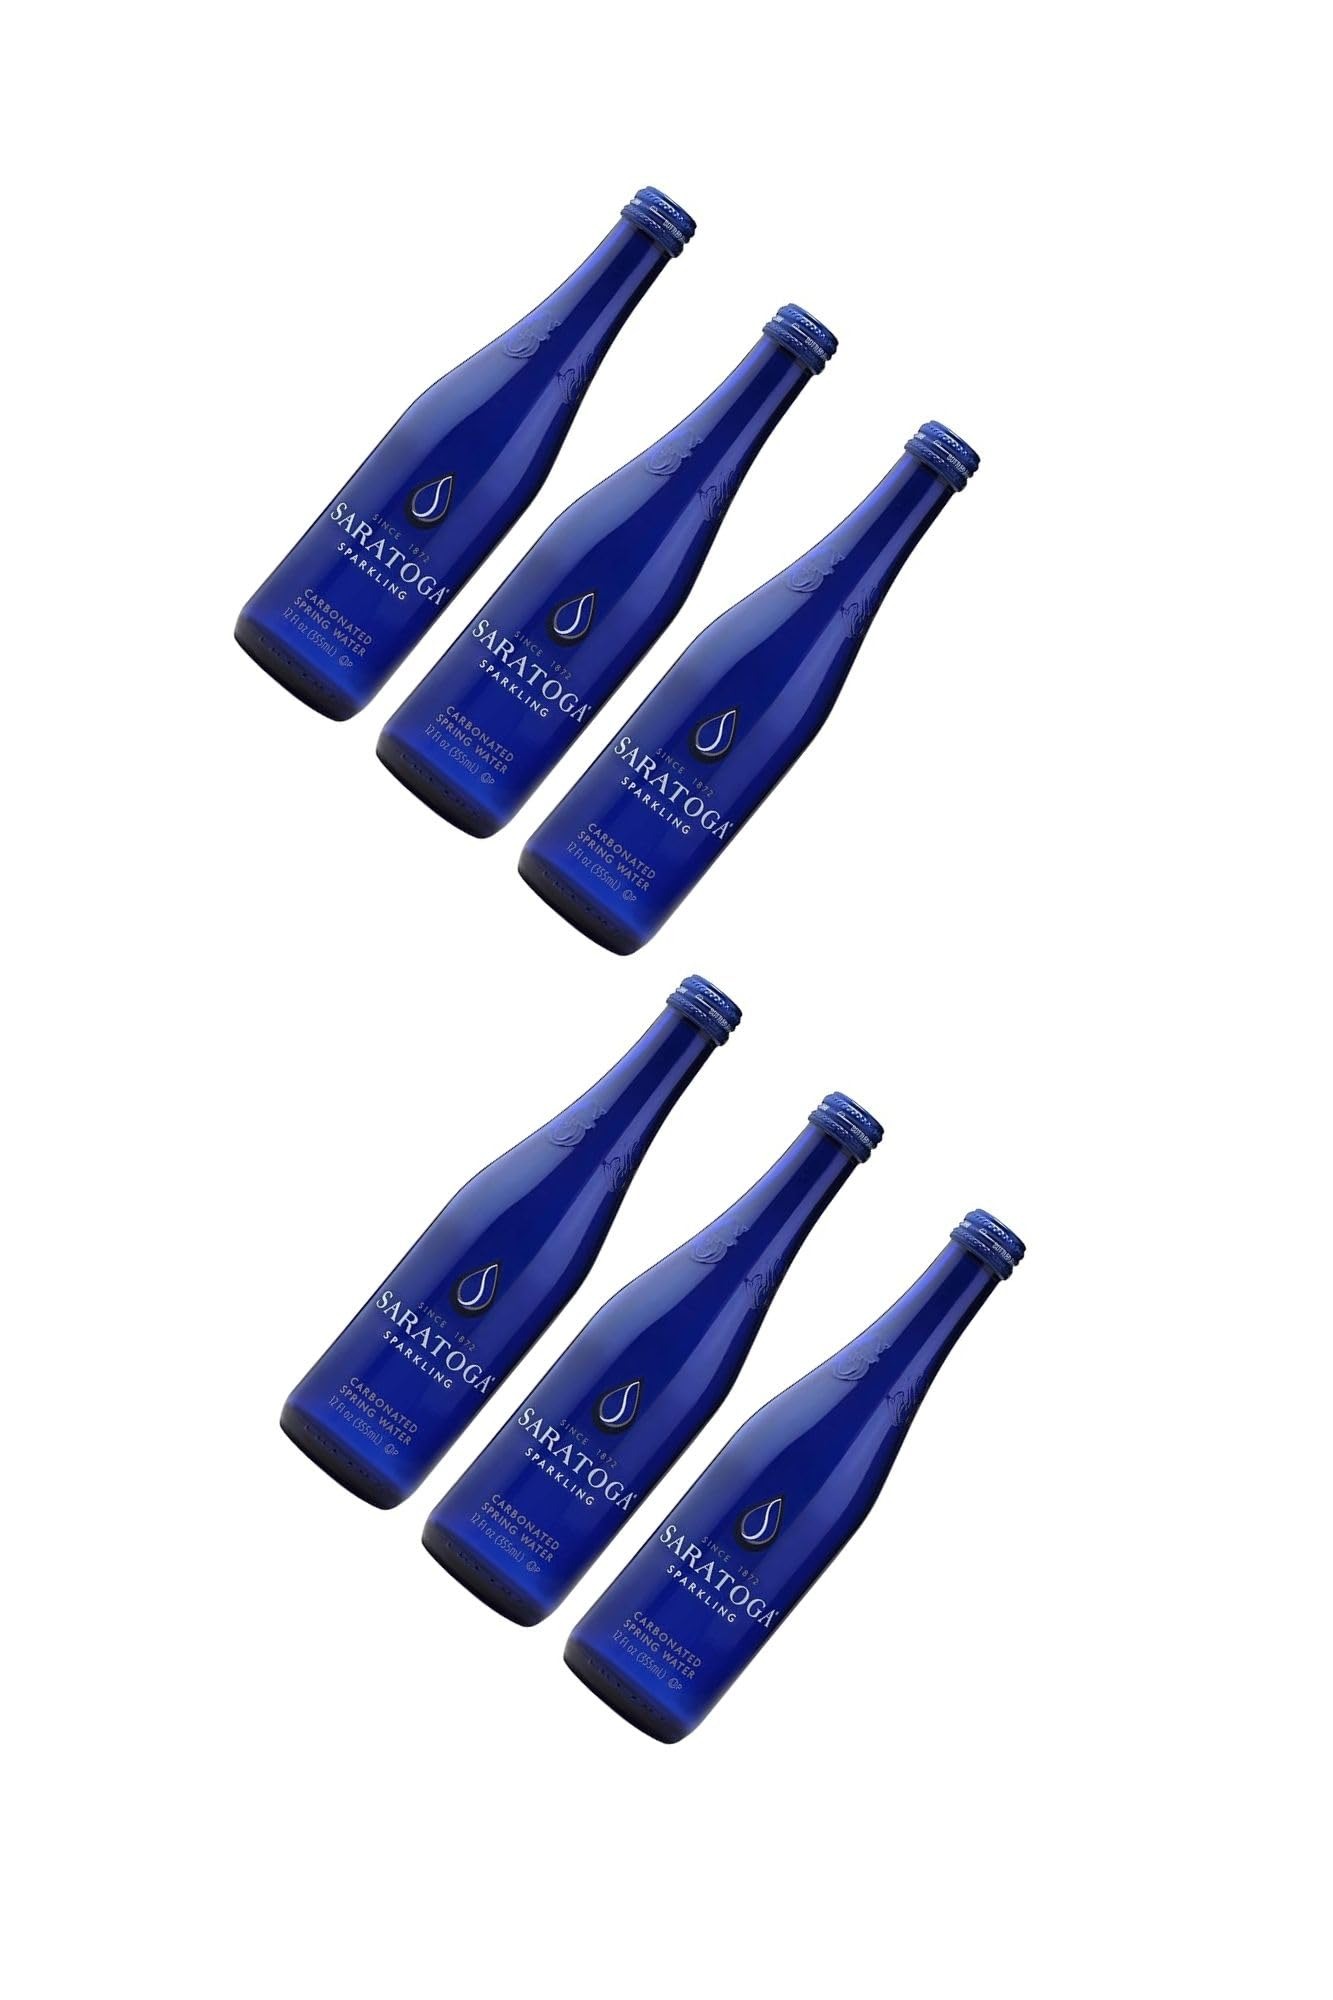
Item Name: Saratoga Sparkling - 12oz Glass - 6 Pack
Bullet Point 1: Saratoga Spring Water comes in a large water bottle of refreshing carbonated spring water. Stay hydrated all day with water sparkling with bright bubbles and a delicious taste and stock your pantry with this case of water
Bullet Point 2: CRISP SPARKLING WATER: Saratoga Spring Water meets effervescent bubbles for a sparkling water experience you’ll love. Saratoga Sparkling Water is carbonated with the lightest and most refreshing bubbles
Bullet Point 3: PREMIUM SPRING WATER: Born in the foothills of the Adirondacks, all of Saratoga’s beverages are carefully crafted starting with spring water. You’ll notice the difference in these sparkling water bottle from the first sip
Bullet Point 4: HYDRATE ON THE GO: Saratoga’s signature blue water bottle allows you to bring the refreshing taste of spring water with you wherever you go. The slim design of these plastic water bottles makes them ideal for the hot tub, beach, or pool
Bullet Point 5: NO CALORIES OR ADDED SODIUM: Saratoga bottled water has no added sodium, no calories, and no sweeteners. Saratoga’s iconic blue water bottle is a perfect alternative to sugary drinks, juices, and sodas
Bullet Point 6: Contains 6 bottle of 12 oz Sparkling Glass bottles
Product Description: At Saratoga Spring Water, we believe distinction is in the details—a tasteful tablescape, a surprising flavor pairing, a jacket cut just so—meaningful choices curated to complement life’s grand and subtle moments. This appreciation of and dedication to the finer things in life is why Saratoga water bottles are unlike other bottled water. From the understated elegance of our cobalt blue masterpiece to our perfectly balanced, spring-sourced water, Saratoga enriches a well-lived life with passion and provenance you can taste in every sip. Each water bottle contains premium spring water for a noticeably cool and refreshing drink. Born in the foothills of the Adirondacks 150 years ago, the Saratoga brand has become synonymous with quality, carefully crafted sparkling spring water. Served in many fine dining establishments, Saratoga is now available to enjoy at home! Our iconic blue water bottle comes in the glass you know and love, – and now with a plastic water bottle option for refined refreshment on the go. Enjoy the luxurious feel of Saratoga drinking water at your own dining table, available in either still water or sparkling water options. On busy commutes or holiday travels, bring your favorite Saratoga sparkling water bottle and taste the crispness of premium spring water. So open a bottle, take a sip, and savor the fine sparkling experience. Saratoga - an American classic that’s always in good taste.
Value: 72.0
Unit: Fl Oz

Price: 29.99